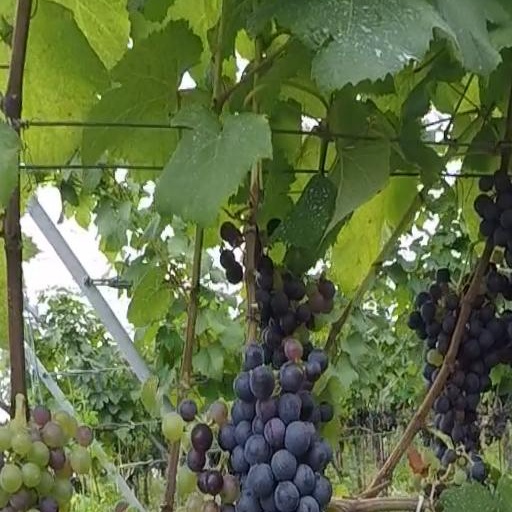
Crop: grape